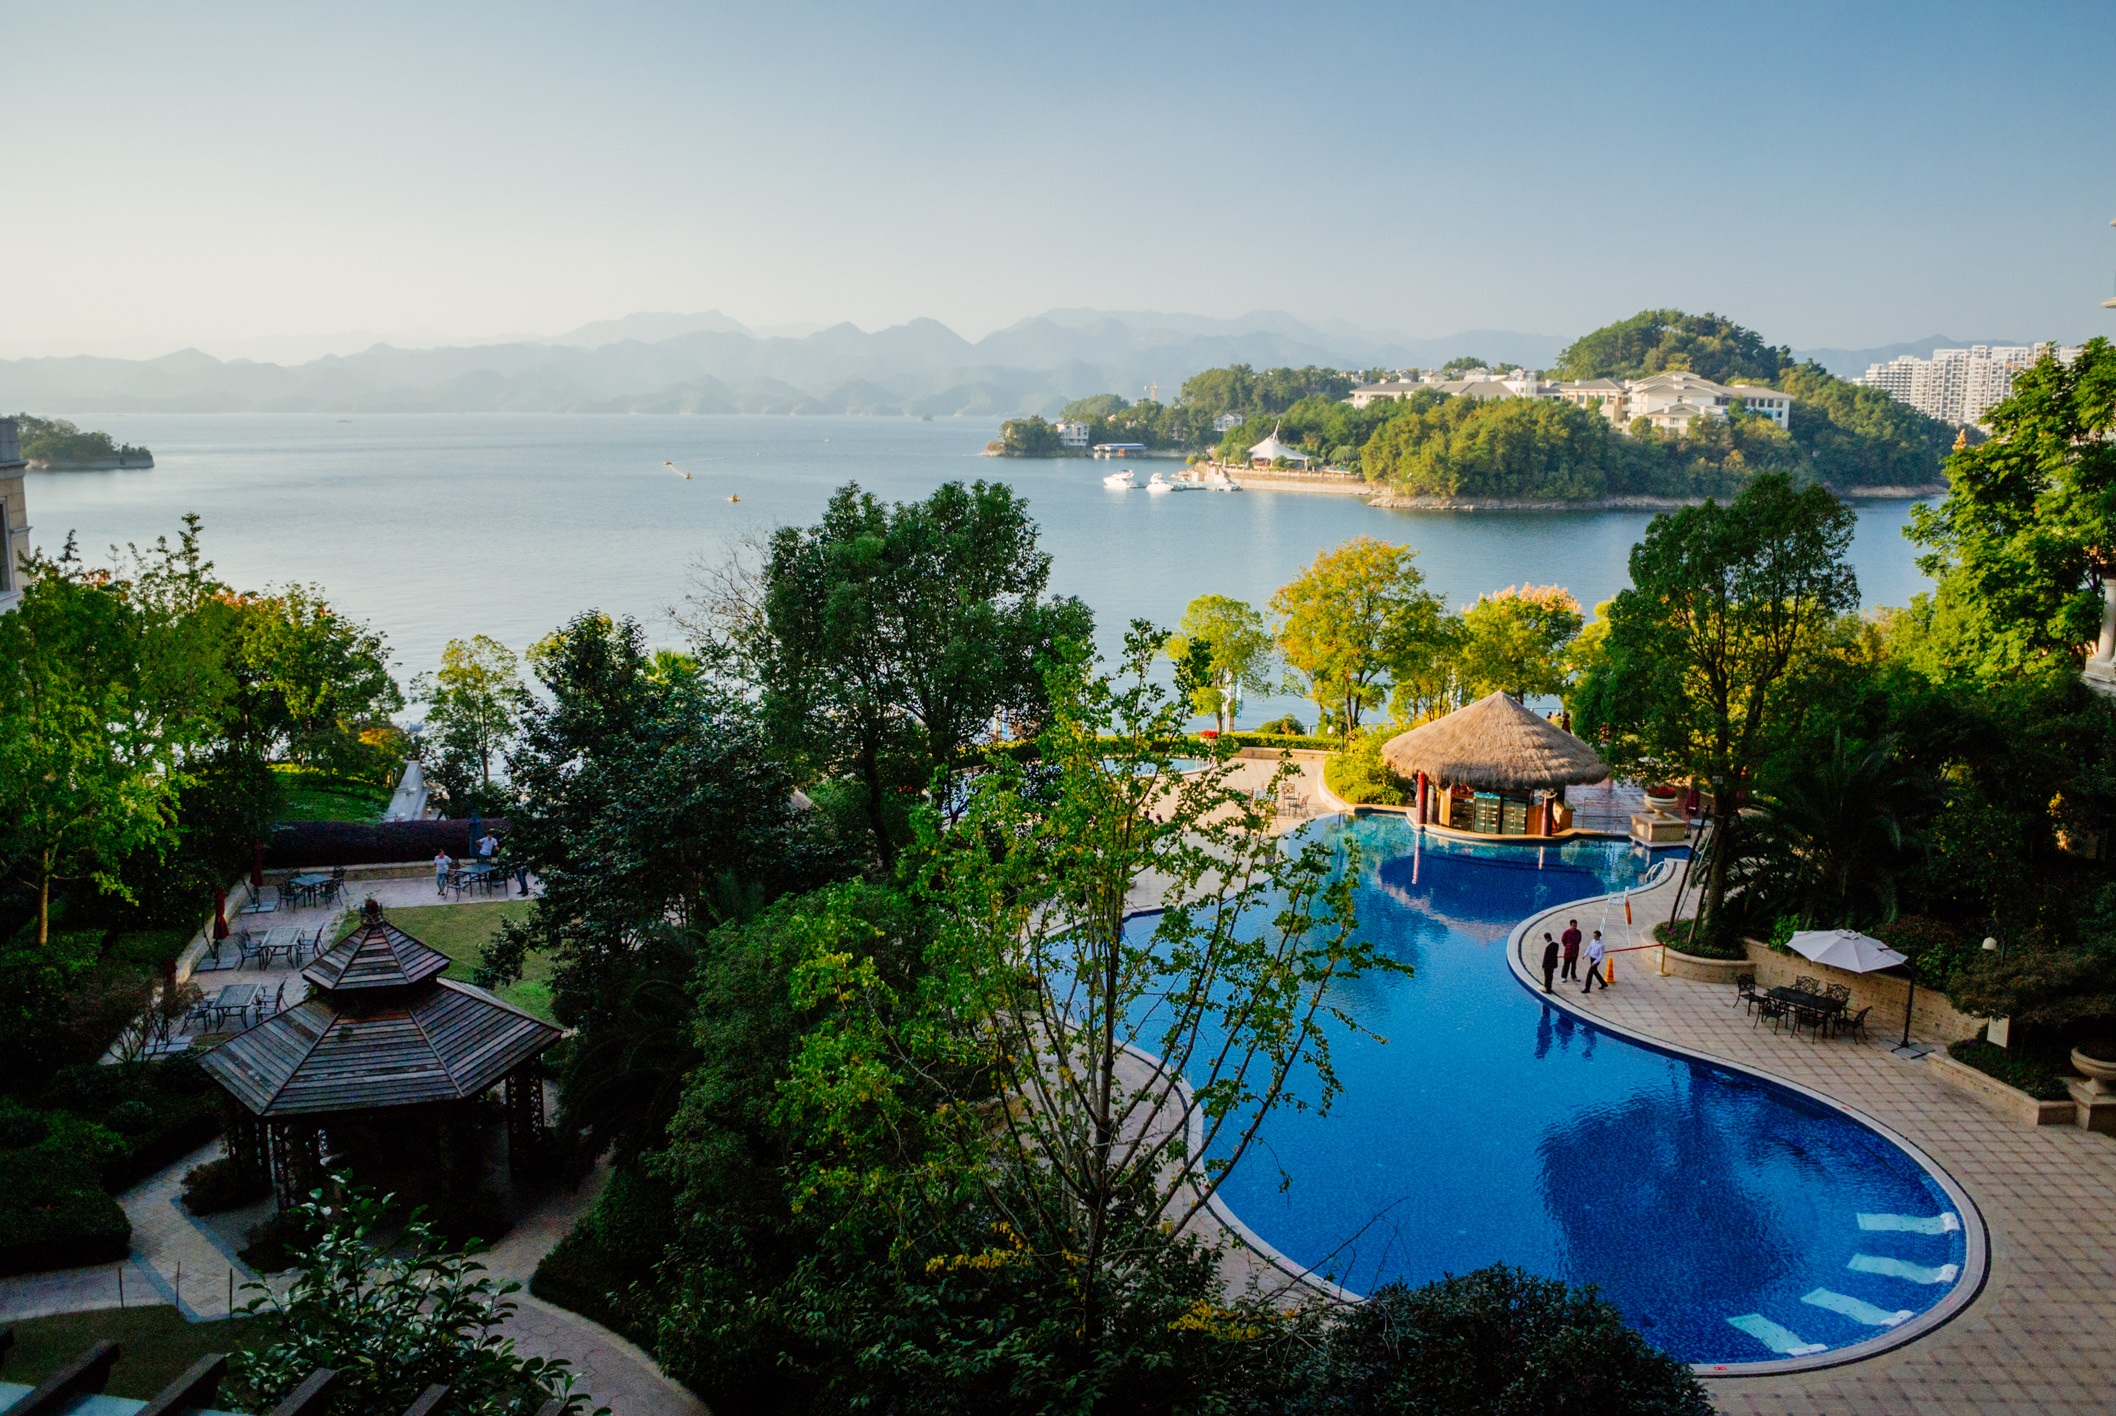
sea, nature, lake, vacation, swimming pool, lagoon, bay, blue, resort, estate, condominium